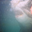
Label: shark